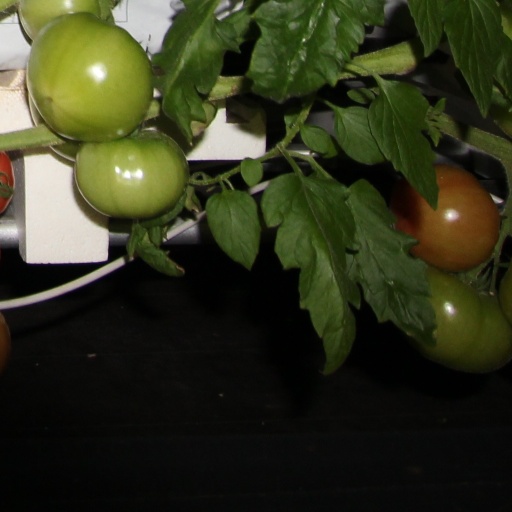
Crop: tomato